Phonograph record

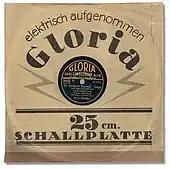
An electronically recorded disc from Carl Lindström AG, Germany,

At least one attempt to lengthen playing time was made in the early 1920s. World Records produced records that played at a constant linear velocity, controlled by Noel Pemberton Billing's patented add-on speed governor.